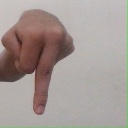
अक्षर: प